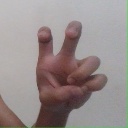
अक्षर: छ